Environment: real
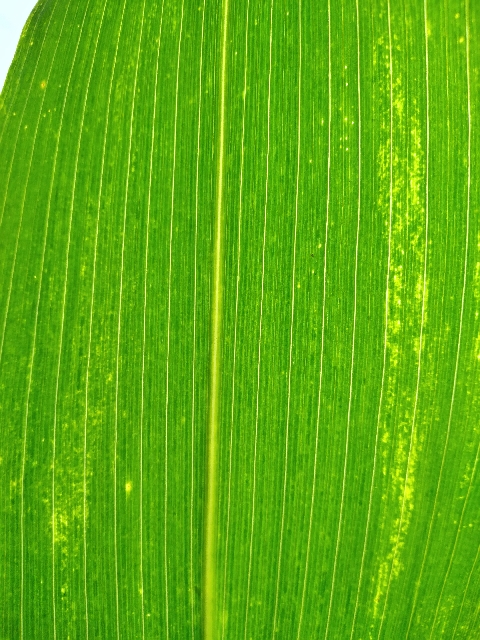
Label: lethal_necrosis